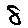
Label: 8